Pew

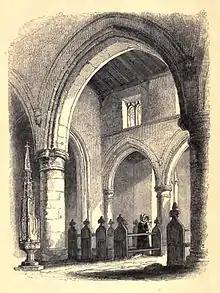
"Churches as they were, and as they will be", illustration of church pews from "Milford Malvoisin, or Pews and Pewholders" (1842), by Francis Edward Paget

Until the early/mid twentieth century, it was common practice in Anglican, Catholic, and Presbyterian churches to rent pews in churches to families or individuals ("seatholders") as a principal means of raising income. This was especially common in the United States where churches lacked government support through mandatory tithing. This enforced and demonstrated social standing within a parish.